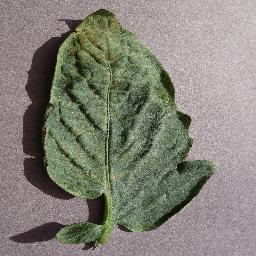
Label: Tomato___Target_Spot